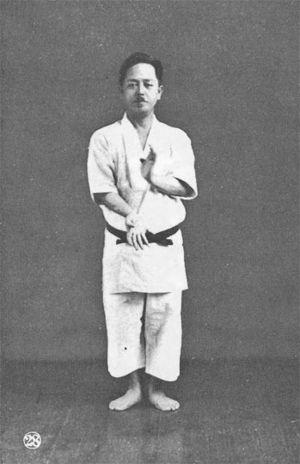
Kenwa Mabuni est un des fondateurs du karaté. Il créa le style Shitō-ryū.